Oost-Azië

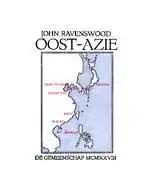

Oost-Azië (Dutch for "East Asia") is a volume of poetry by Dutch poet J. Slauerhoff. First published in 1928 under the pseudonym John Ravenswood, the collection contains poems whose theme is the Far East, a part of the globe Slauerhoff knew from his career as a sailor.